Gloster Gamecock

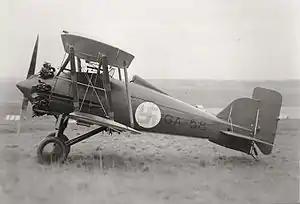
Gloster Gamecock operated by the Finnish Air Force

The Gloster Gamecock was a biplane fighter designed and produced by the British aircraft manufacturer Gloster.